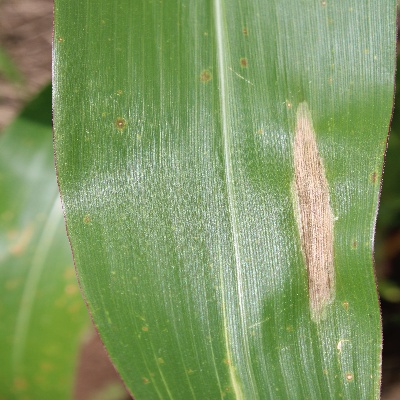
Crop: Maize
Condition: leaf spot